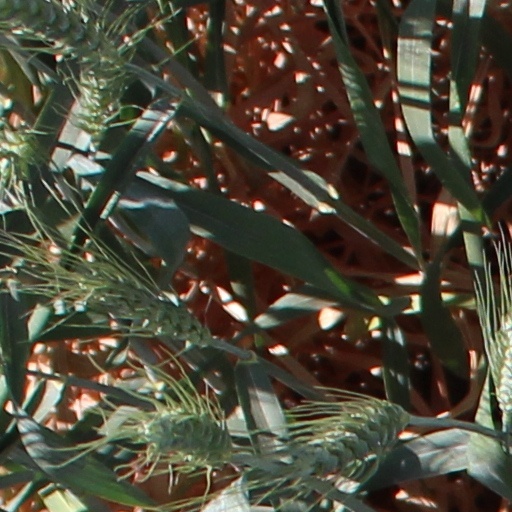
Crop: wheat